Elingen

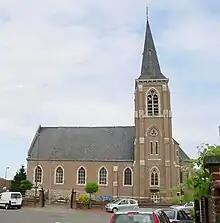
St Amandus' Church, Elingen

Elingen is a village in the municipality of Pepingen, in the Belgian province of Flemish Brabant. The parish church of St Amandus with its churchyard is registered as an element of the built heritage of Flanders.